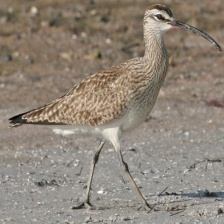
Species: WHIMBREL
Scientific name: NUMENIUS PHAEOPUS